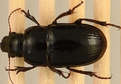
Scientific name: Euryderus grossus
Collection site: Central Plains Experimental Range NEON (CPER), plot CPER_003